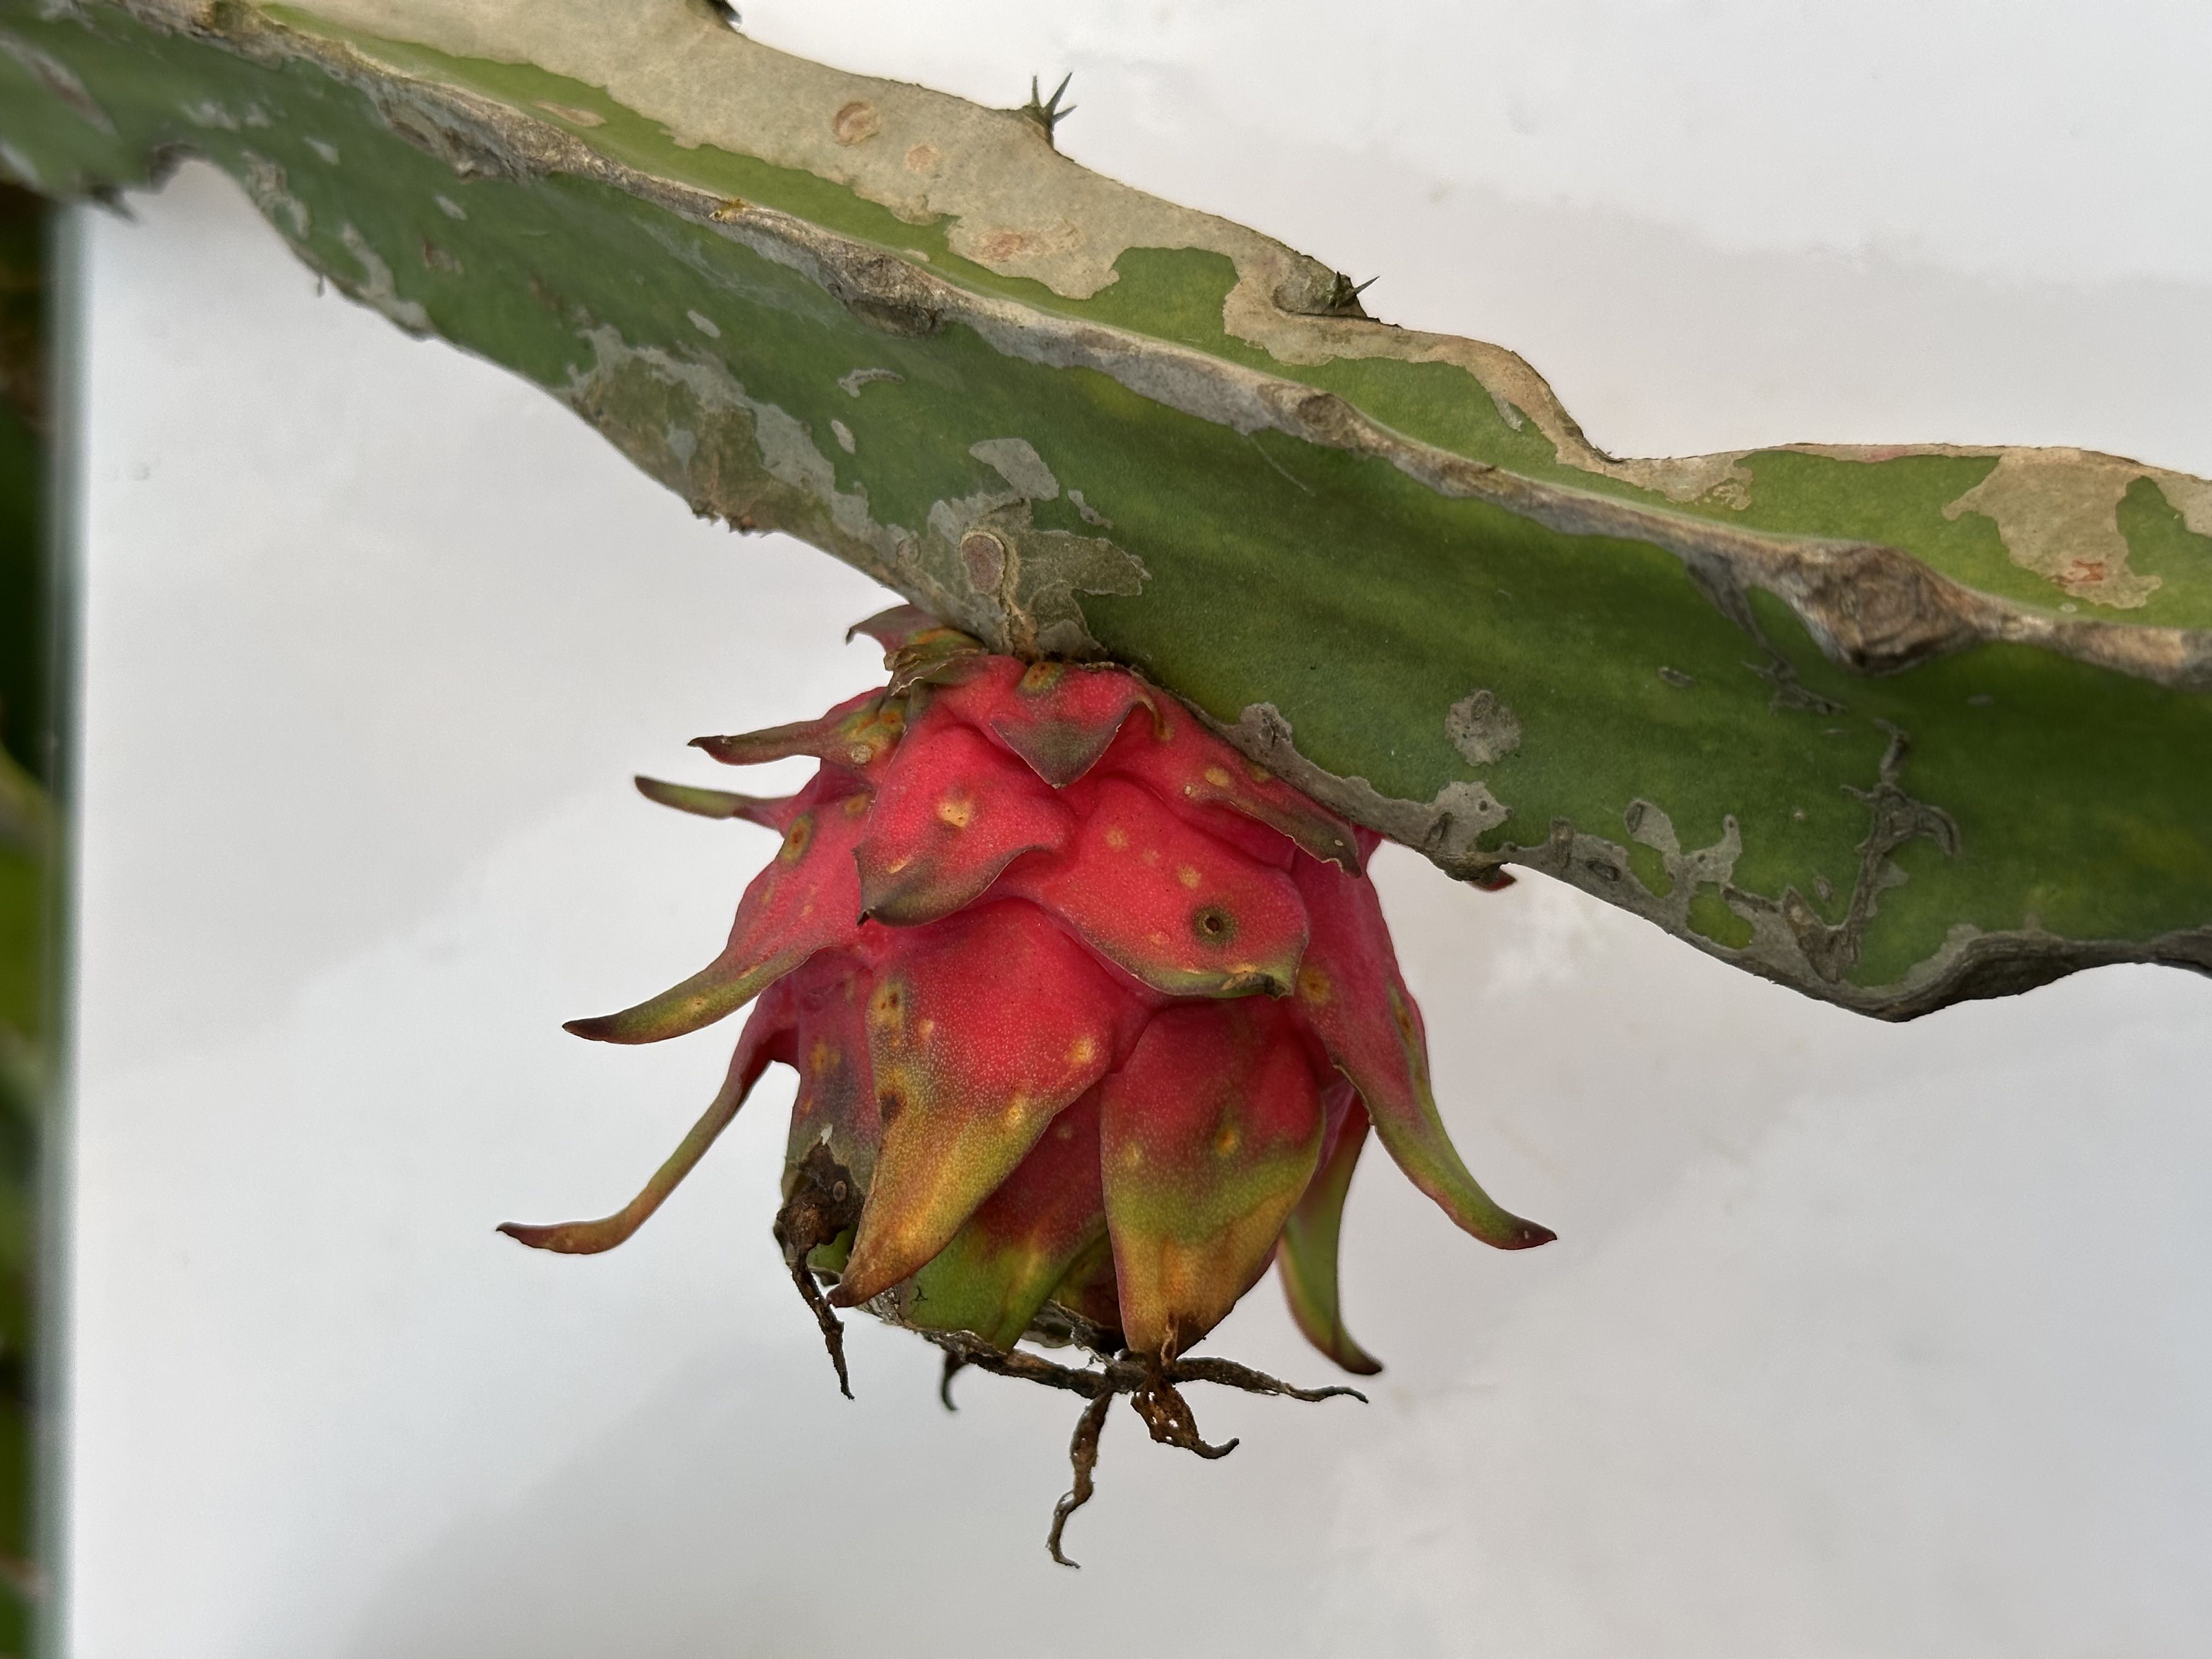
Label: Good fruit